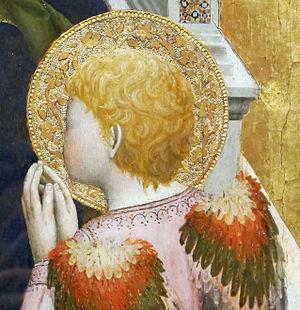
Le Triptyque de San Giovenale est une peinture à tempera et fond or sur bois réalisée par Masaccio en 1422. Elle est conservée au musée Masaccio, situé dans la frazione Cascia de la commune de Reggello en province de Florence.
En peinture, en photographie, dans les arts visuels en général, on appelle profil perdu une vue de trois-quart dos, dans laquelle la tête cache une partie des traits du sujet ; au XIXᵉ siècle on trouve encore profil fuyant.